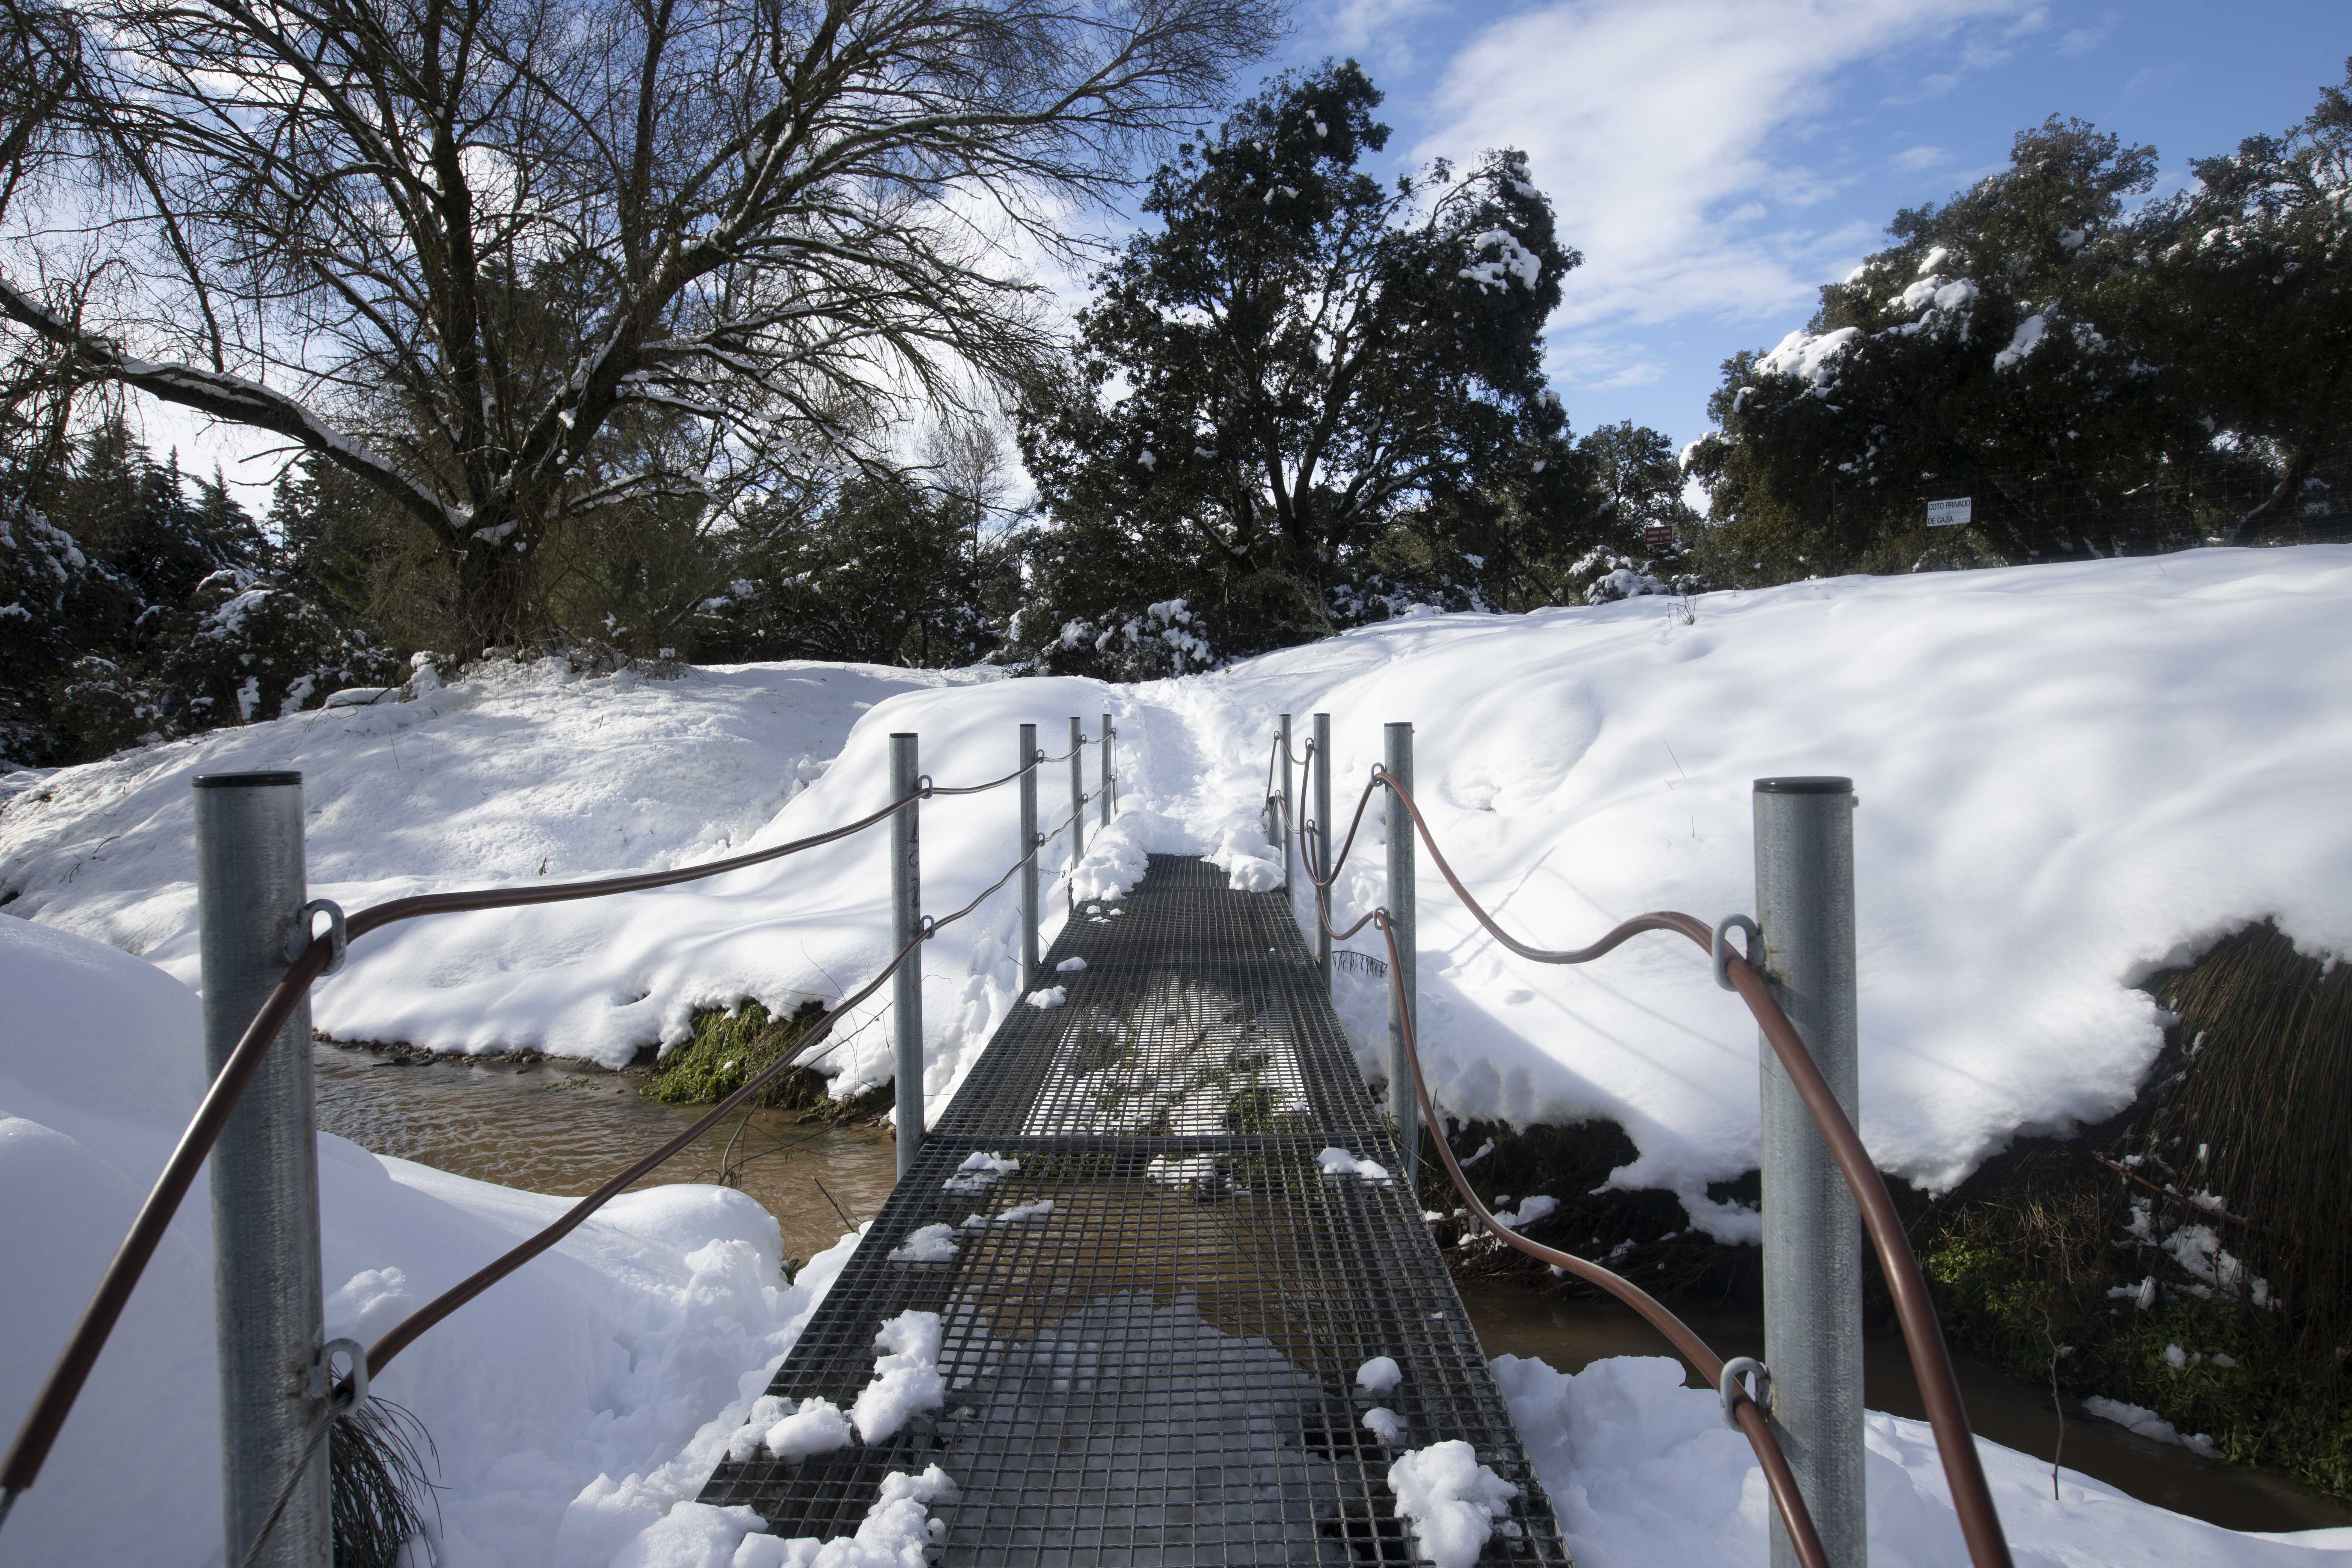
natural, winter, freezing, snow, bridge, precipitation, snow bridge